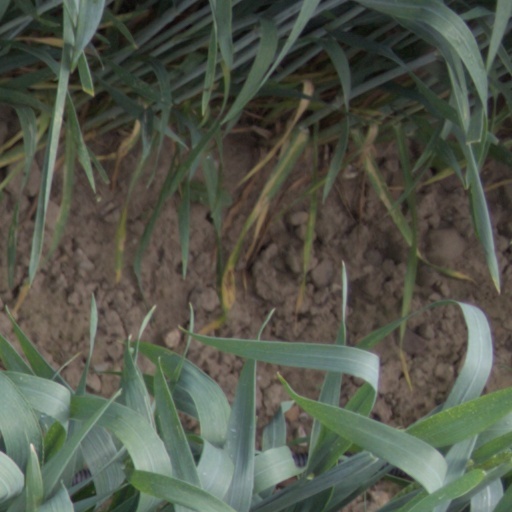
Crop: wheat